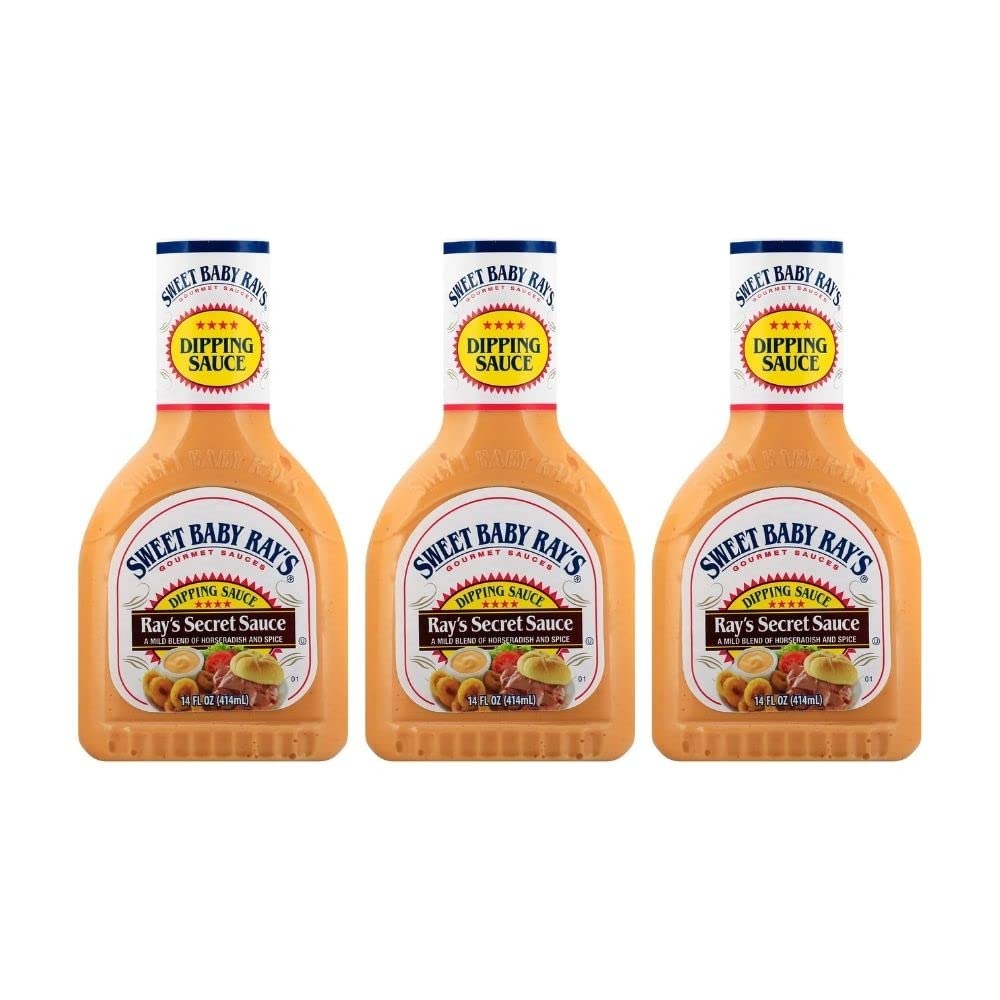
Item Name: Sweet Baby Ray's Dipping Sauce, Secret Sauce, 14 OZ (Pack of 3)
Bullet Point 1: Big, bold horseradish-and-spice flavor with a mild bite that's just right
Bullet Point 2: A must-have sauce for roast beef and onion rings
Bullet Point 3: Amazing as a sandwich spread and a deeply flavorful marinade
Bullet Point 4: Your meals won't be complete without this gourmet dipping sauce
Bullet Point 5: Gluten-Free and Certified Kosher
Product Description: This is Ray's very own Secret Sauce, so you know it's seriously good. The mild blend of horseradish and spice is amazing on everything, but especially delicious on roast beef or onion rings. Spread it on deli-meat sandwiches, or use it to add new dimensions of flavor to roasted veggies and meats. Gluten-free. Shake well before use and refrigerate after opening.
Value: 42.0
Unit: Ounce

Price: 21.5